List of birds of Oman

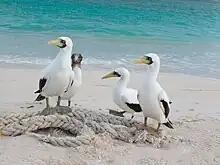
Masked boobies, colonies breed on the Al Hallaniyyat Islands.

Storks are large, long-legged, long-necked, wading birds with long, stout bills. Storks are mute, but bill-clattering is an important mode of communication at the nest. Their nests can be large and may be reused for many years. Many species are migratory.